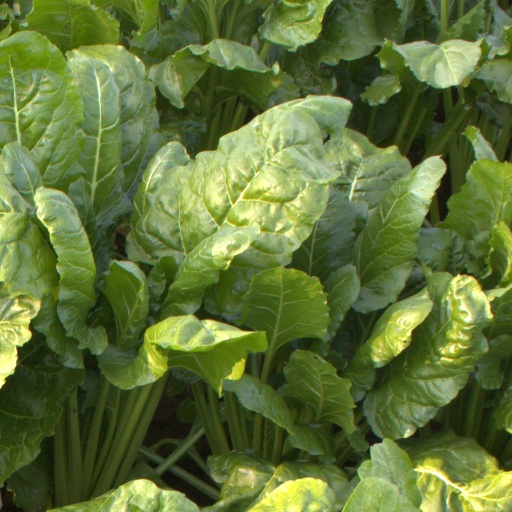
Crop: sugar beet